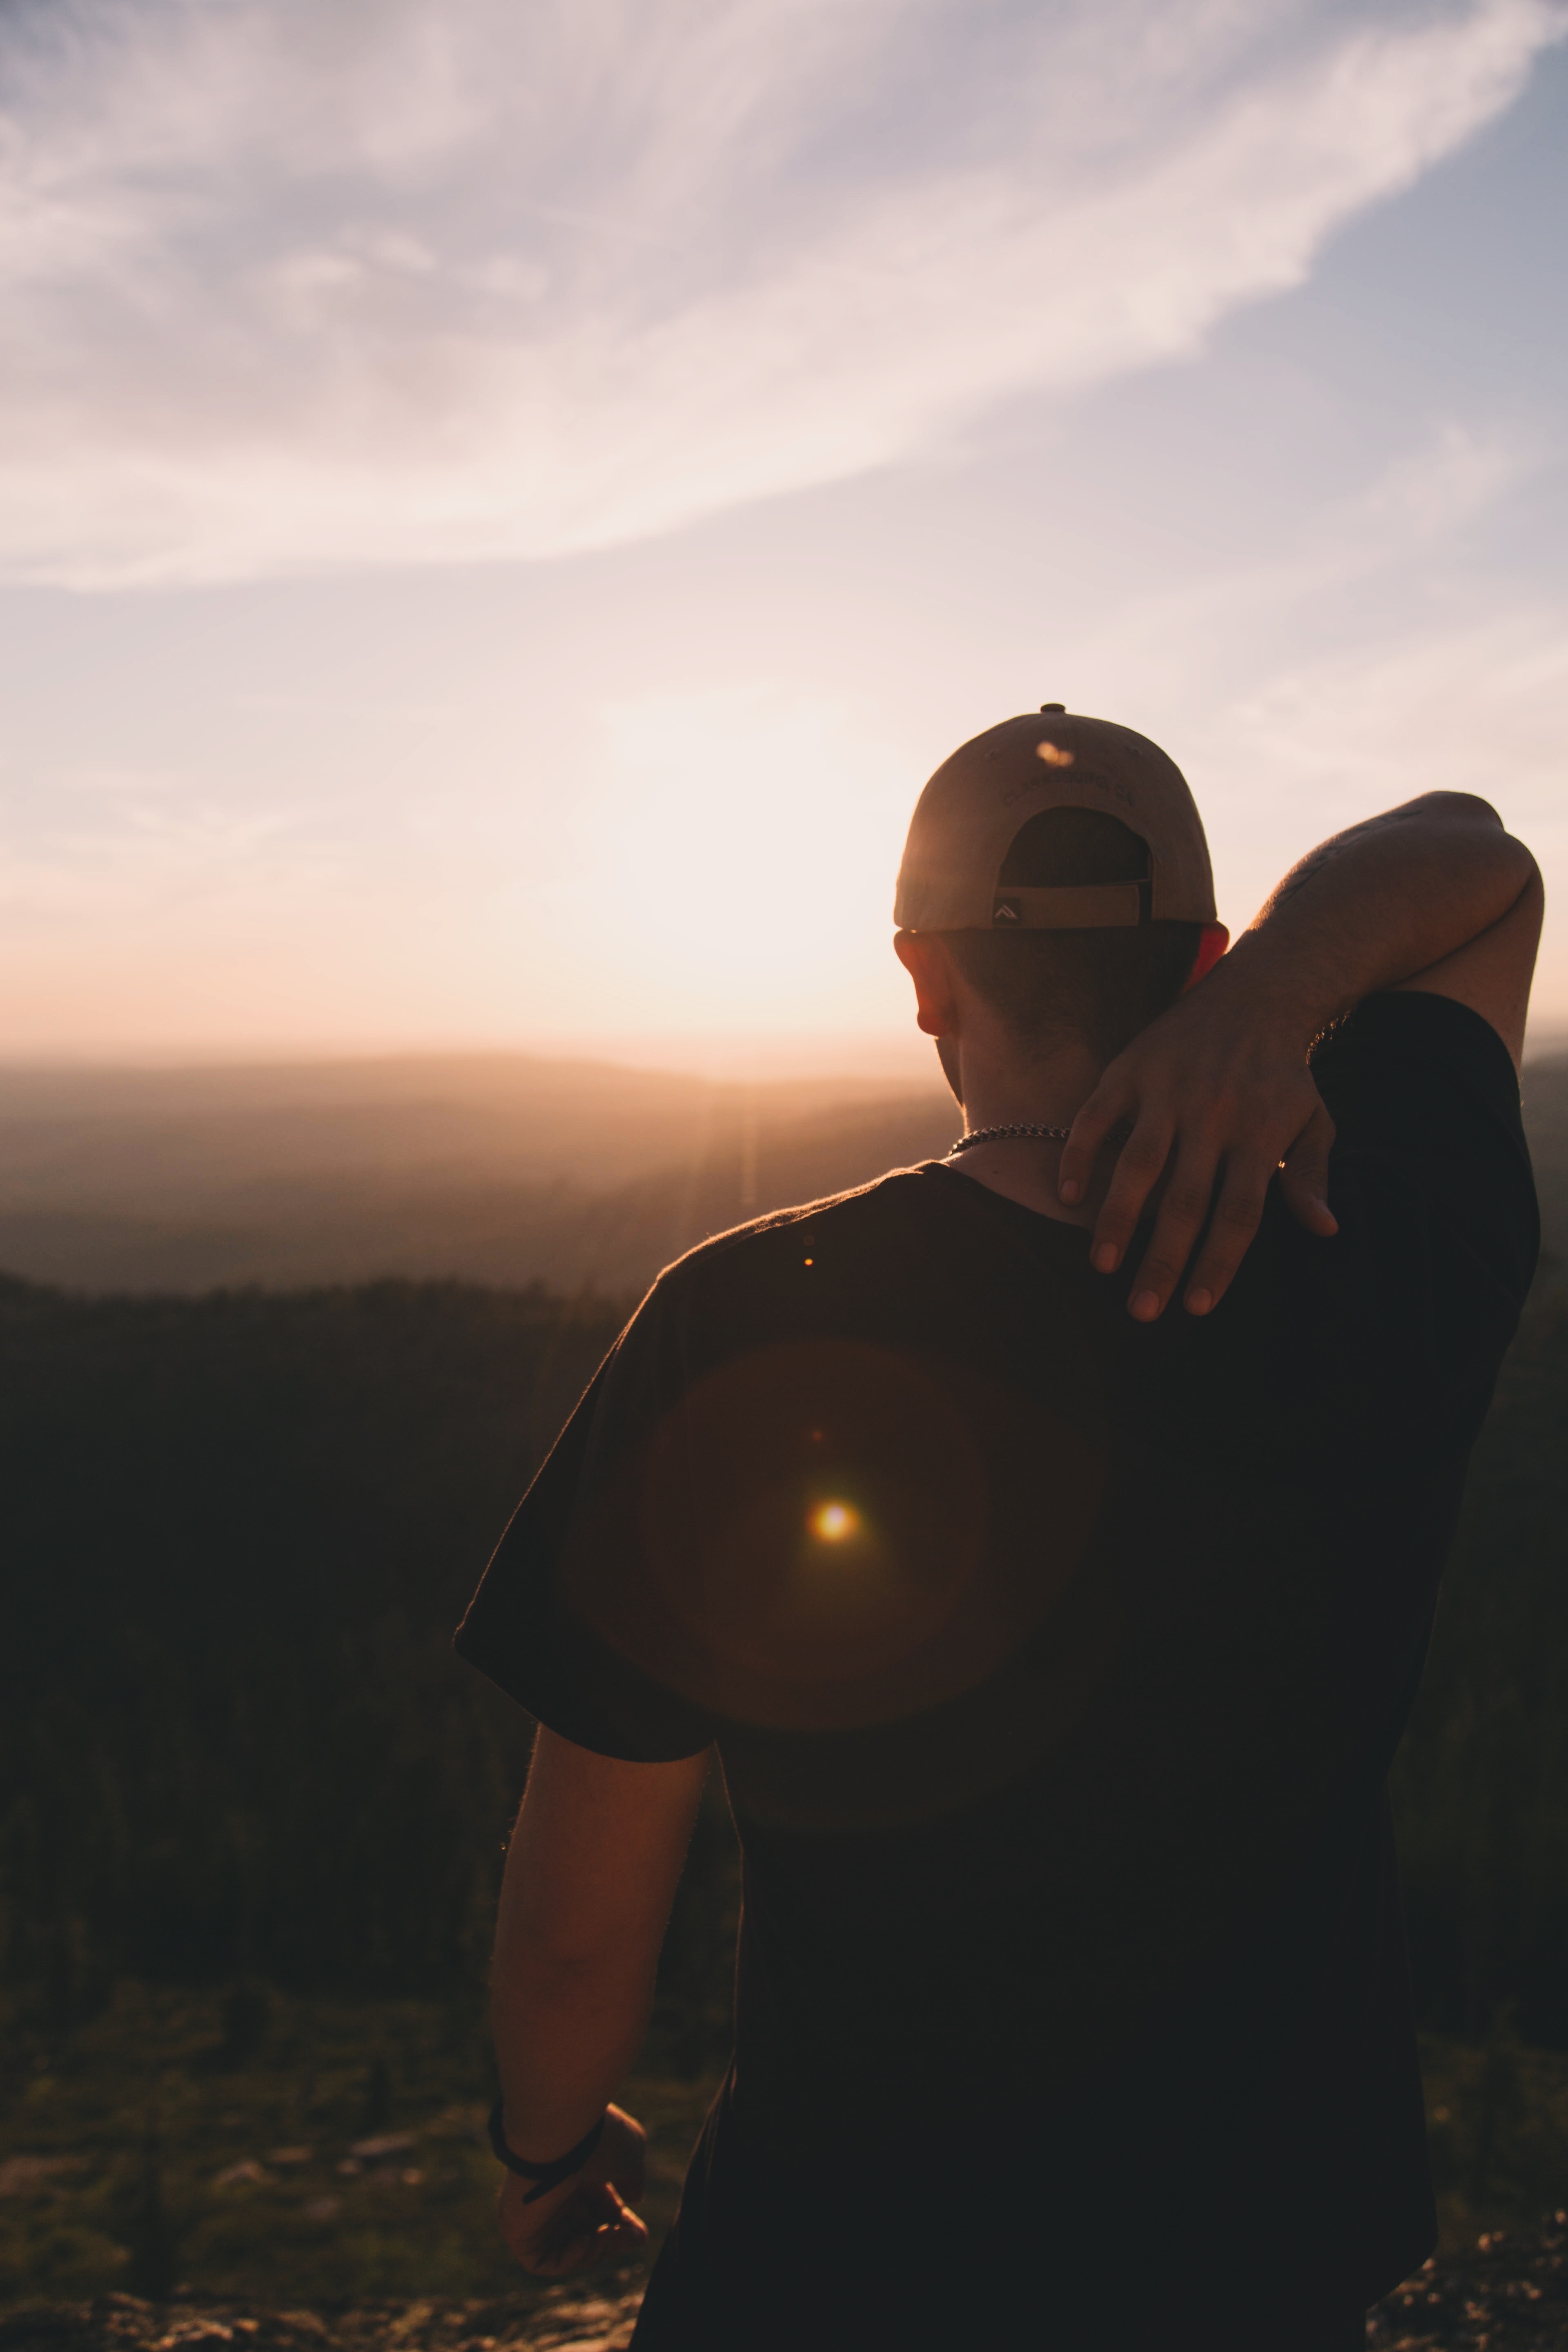
hand, sea, silhouette, mountain, sunset, sunlight, morning, evening, image